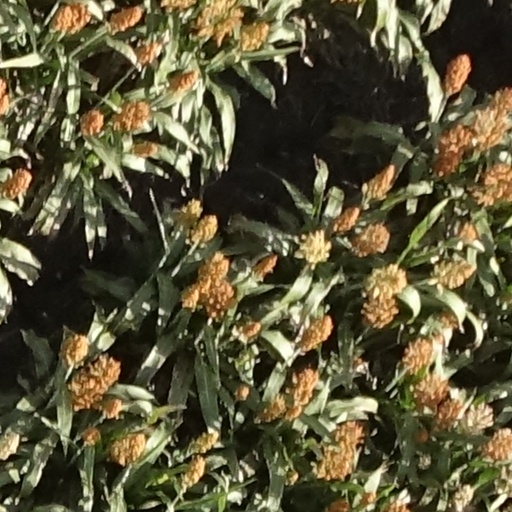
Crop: sorghum